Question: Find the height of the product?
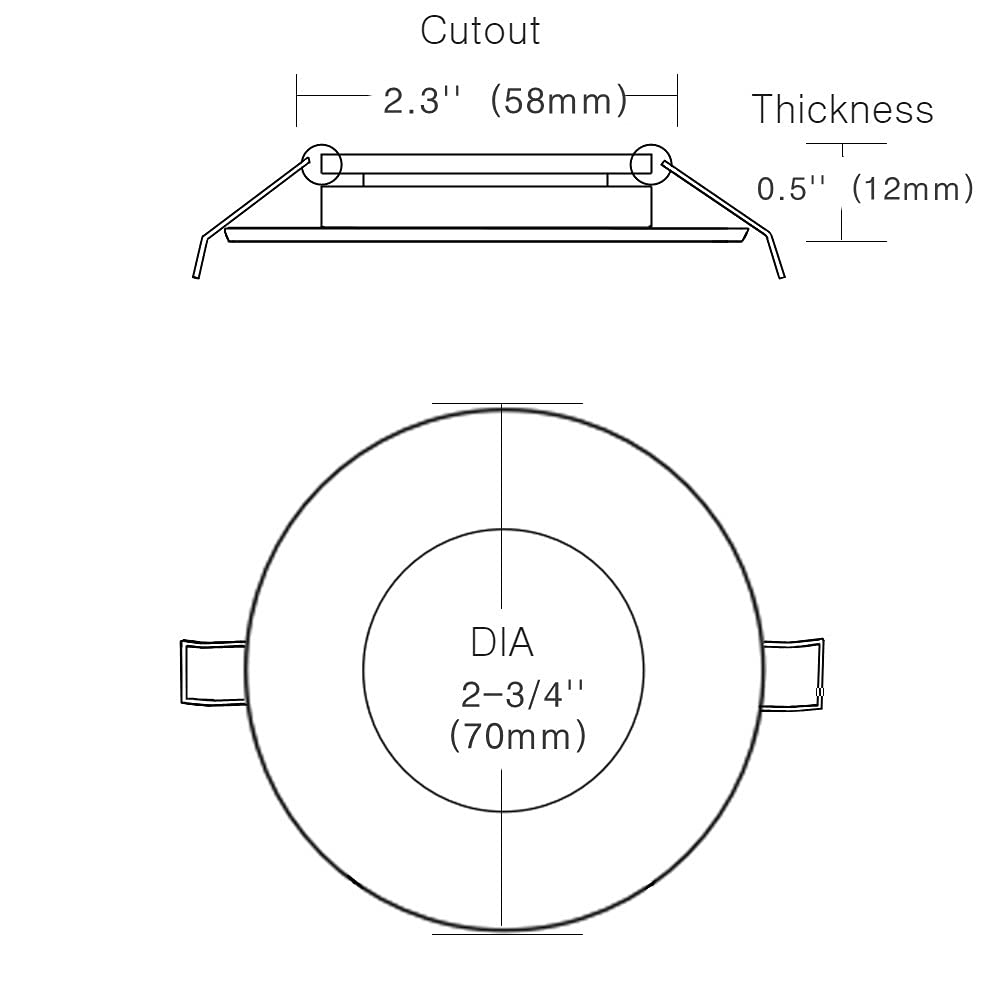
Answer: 12.0 millimetre